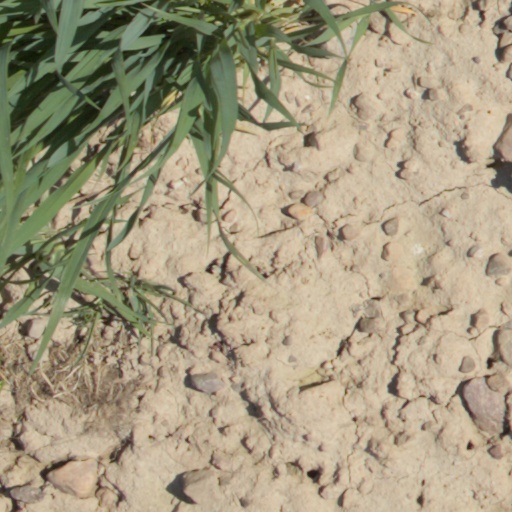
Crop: wheat